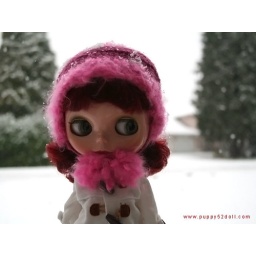
Pretty in pink hat